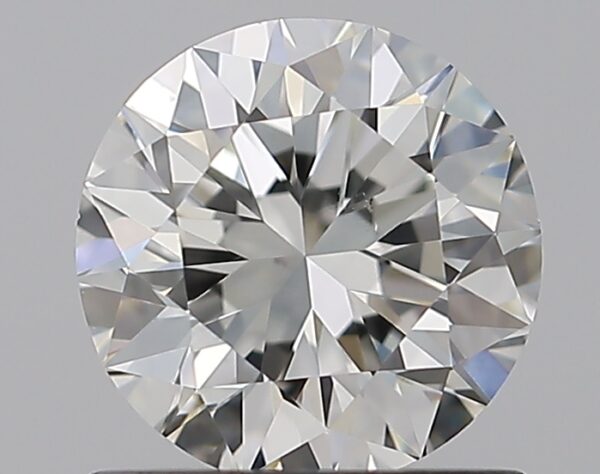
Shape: round
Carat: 1
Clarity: VS1
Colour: I
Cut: VG
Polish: EX
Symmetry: VG
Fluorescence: N
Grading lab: GIA
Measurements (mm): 6.25 x 6.33 x 4.05